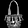
Label: Bag